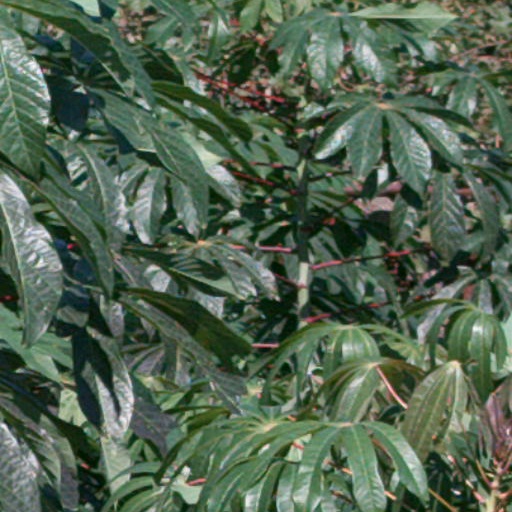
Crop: cassava